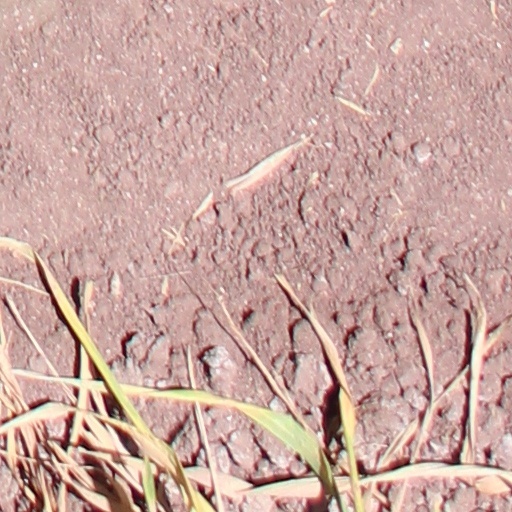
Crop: wheat